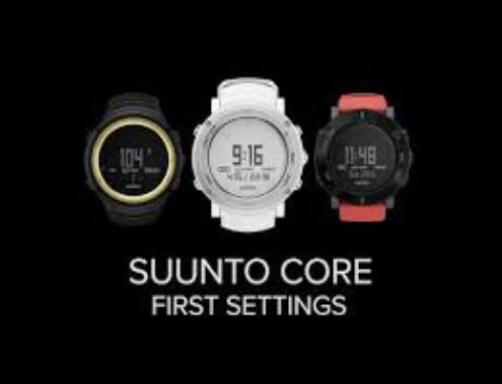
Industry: Clothes